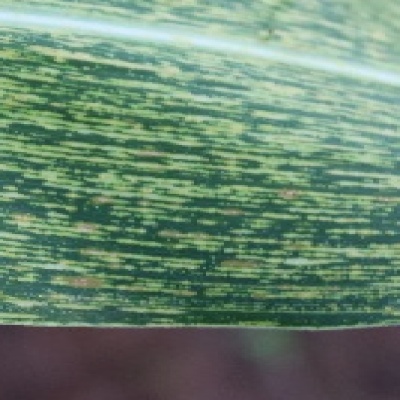
Label: Corn_(Maize)___Maize_Streak_Virus